Georgi Petrosian

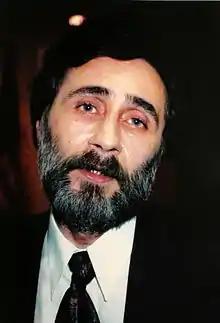

Georgi Mikayeli Petrosian (born 10 January 1953) is an Armenian politician who previously worked in the Republic of Artsakh. He is a member of the Armenian Revolutionary Federation (ARF).